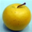
Label: apple